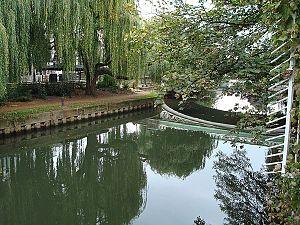
Guildford est une ville du sud de l'Angleterre, dans le Surrey. C'est le siège des administrations du district de Guildford et de la région Angleterre du Sud-Est. Guildford est une ville ancienne, comme en témoignent son château du XIIᵉ siècle et ses musées. Son district, dont elle est le chef-lieu, compte 137 183 habitants d'après le recensement de 2011.